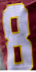
Number: 8